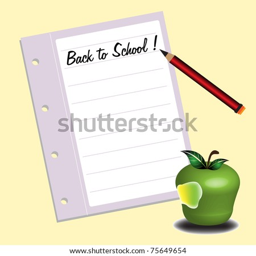
abstract colorful illustration with a bitten apple , red pencil and a piece of paper on which is written the text back to school